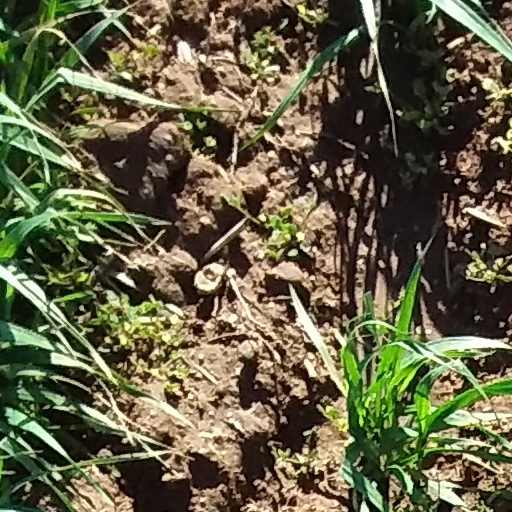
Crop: wheat